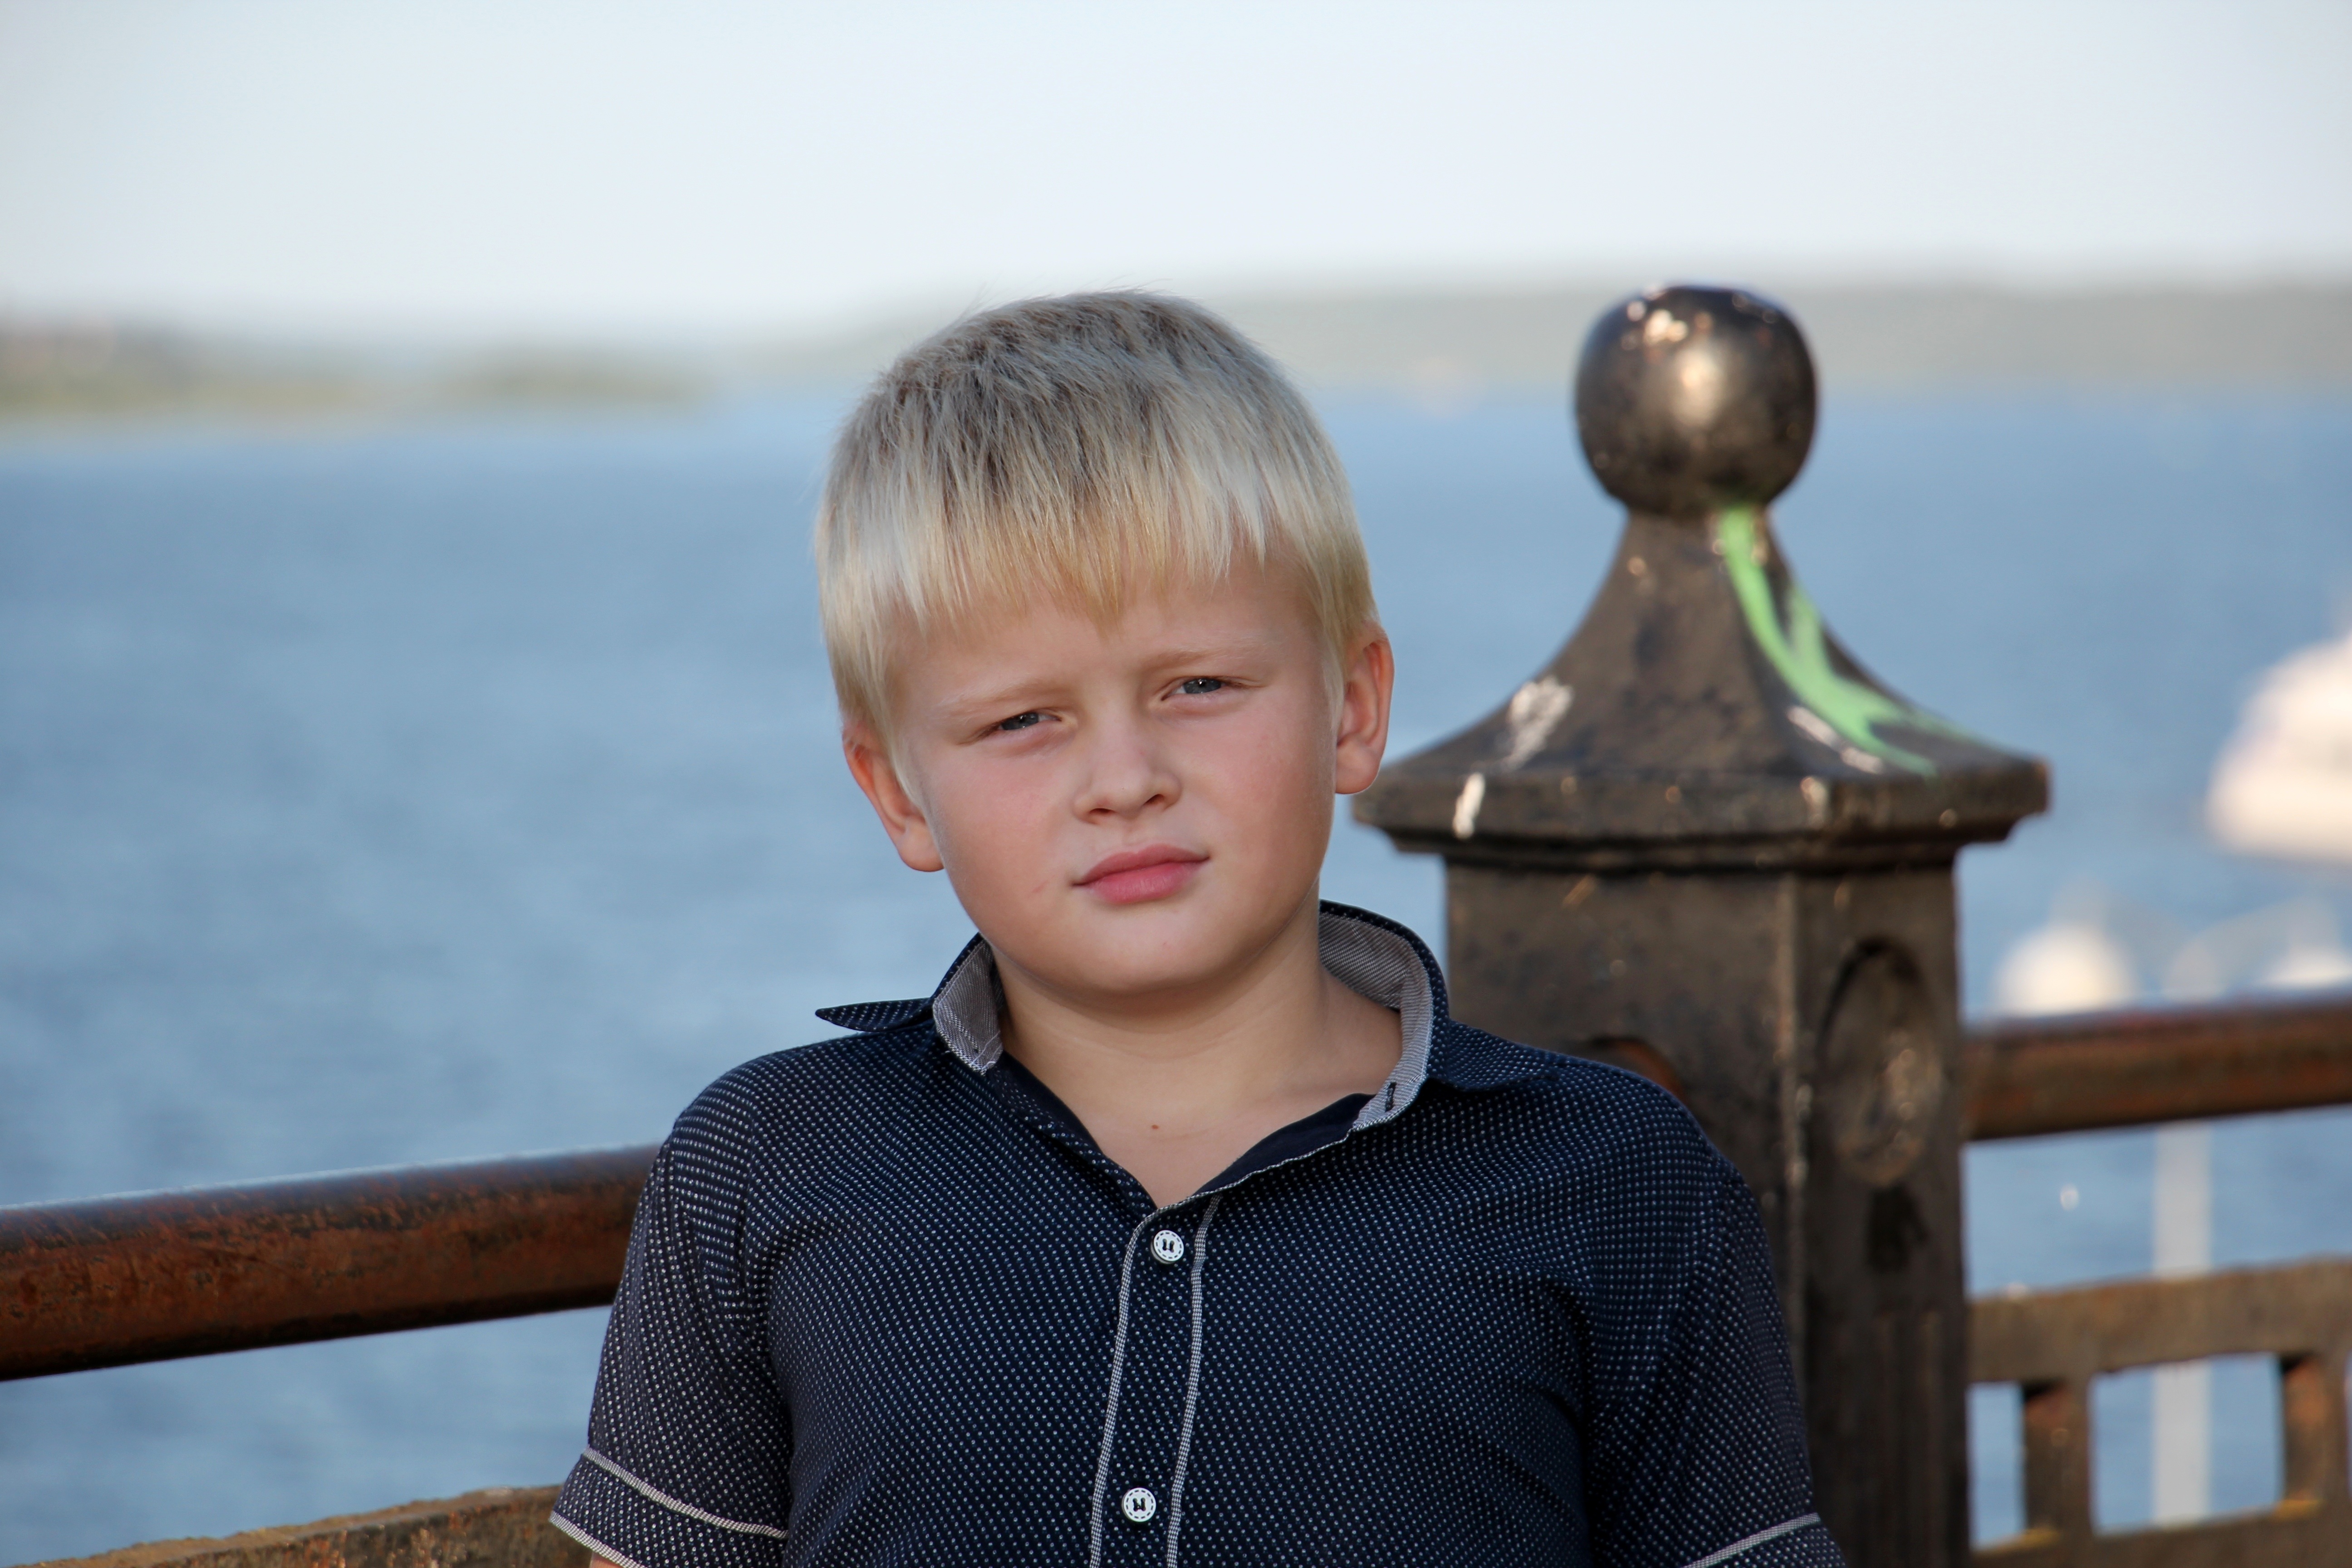
man, person, people, boy, male, portrait, spring, sitting, child, blue, baby, childhood, smile, family, kids, toddler, photograph, blond, portrait photography, human positions